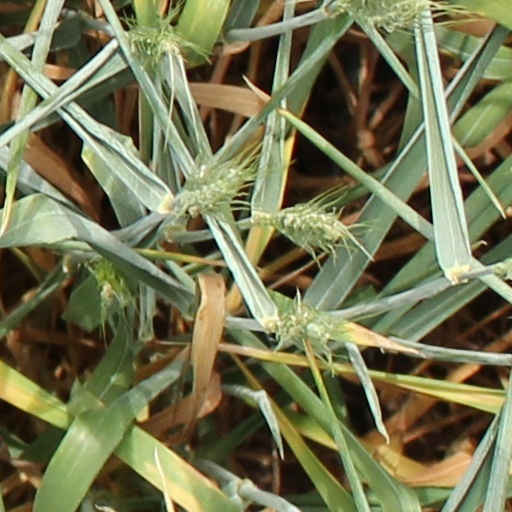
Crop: wheat